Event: Nepal Earthquake
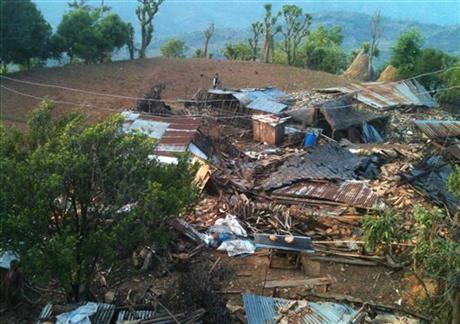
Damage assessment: damage